Bronze-winged jacana

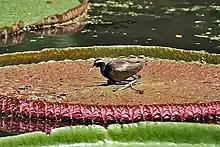
A bare nest on a "Victoria amazonica" leaf

Bronze-winged jacanas are found singly or in pairs foraging on aquatic vegetation. They balance on their long legs and long toes, and feed on plant material (claimed to be purely incidental), insects and other invertebrates picked from the floating vegetation or the water's surface. Call is a wheezy piping "seek-seek-seek" given mostly in alarm. When threatened they sometimes hide by submerging themselves. The breeding season starts after the rains (June to September in India but occasional breeding in March rains reported in Rajasthan). Males defend territories from other males with open wing and neck stretched displays which can escalate to pecking. The territory maintenance activities are at a maximum from around 9 to 11 a.m. The nest is a small platform of stems and leaves of "Pistia", "Nymphoides", "Hydrilla", and "Eichhornia" placed on a mat of vegetation but eggs may also be laid directly on the leaf of a lotus plant. The usual clutch is four, the eggs are very conical, glossy brown with irregular black zig-zag markings. Incubation and care of the young is entirely left to males. The eggs hatch in 29 days. Predation rates of eggs are high, up to 94% were lost in one study to various predators including birds and turtles. Young chicks may be sheltered between the wings and carried to safety. They become independent of their father when they are about ten weeks old.